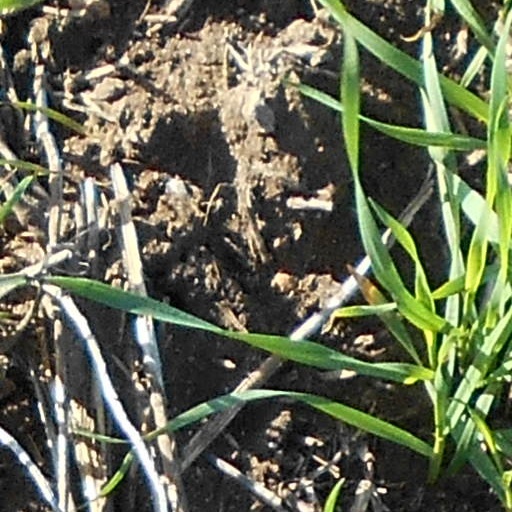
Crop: wheat